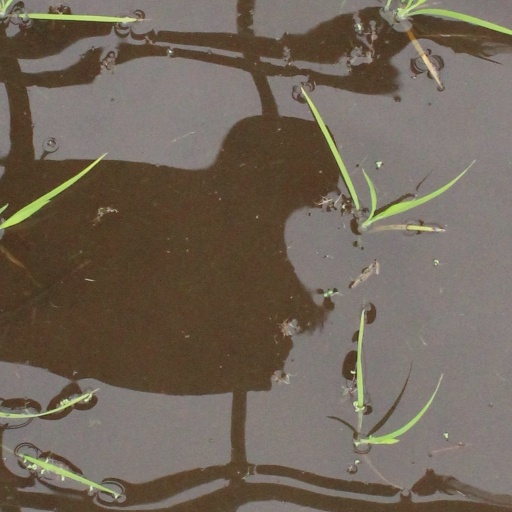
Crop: rice